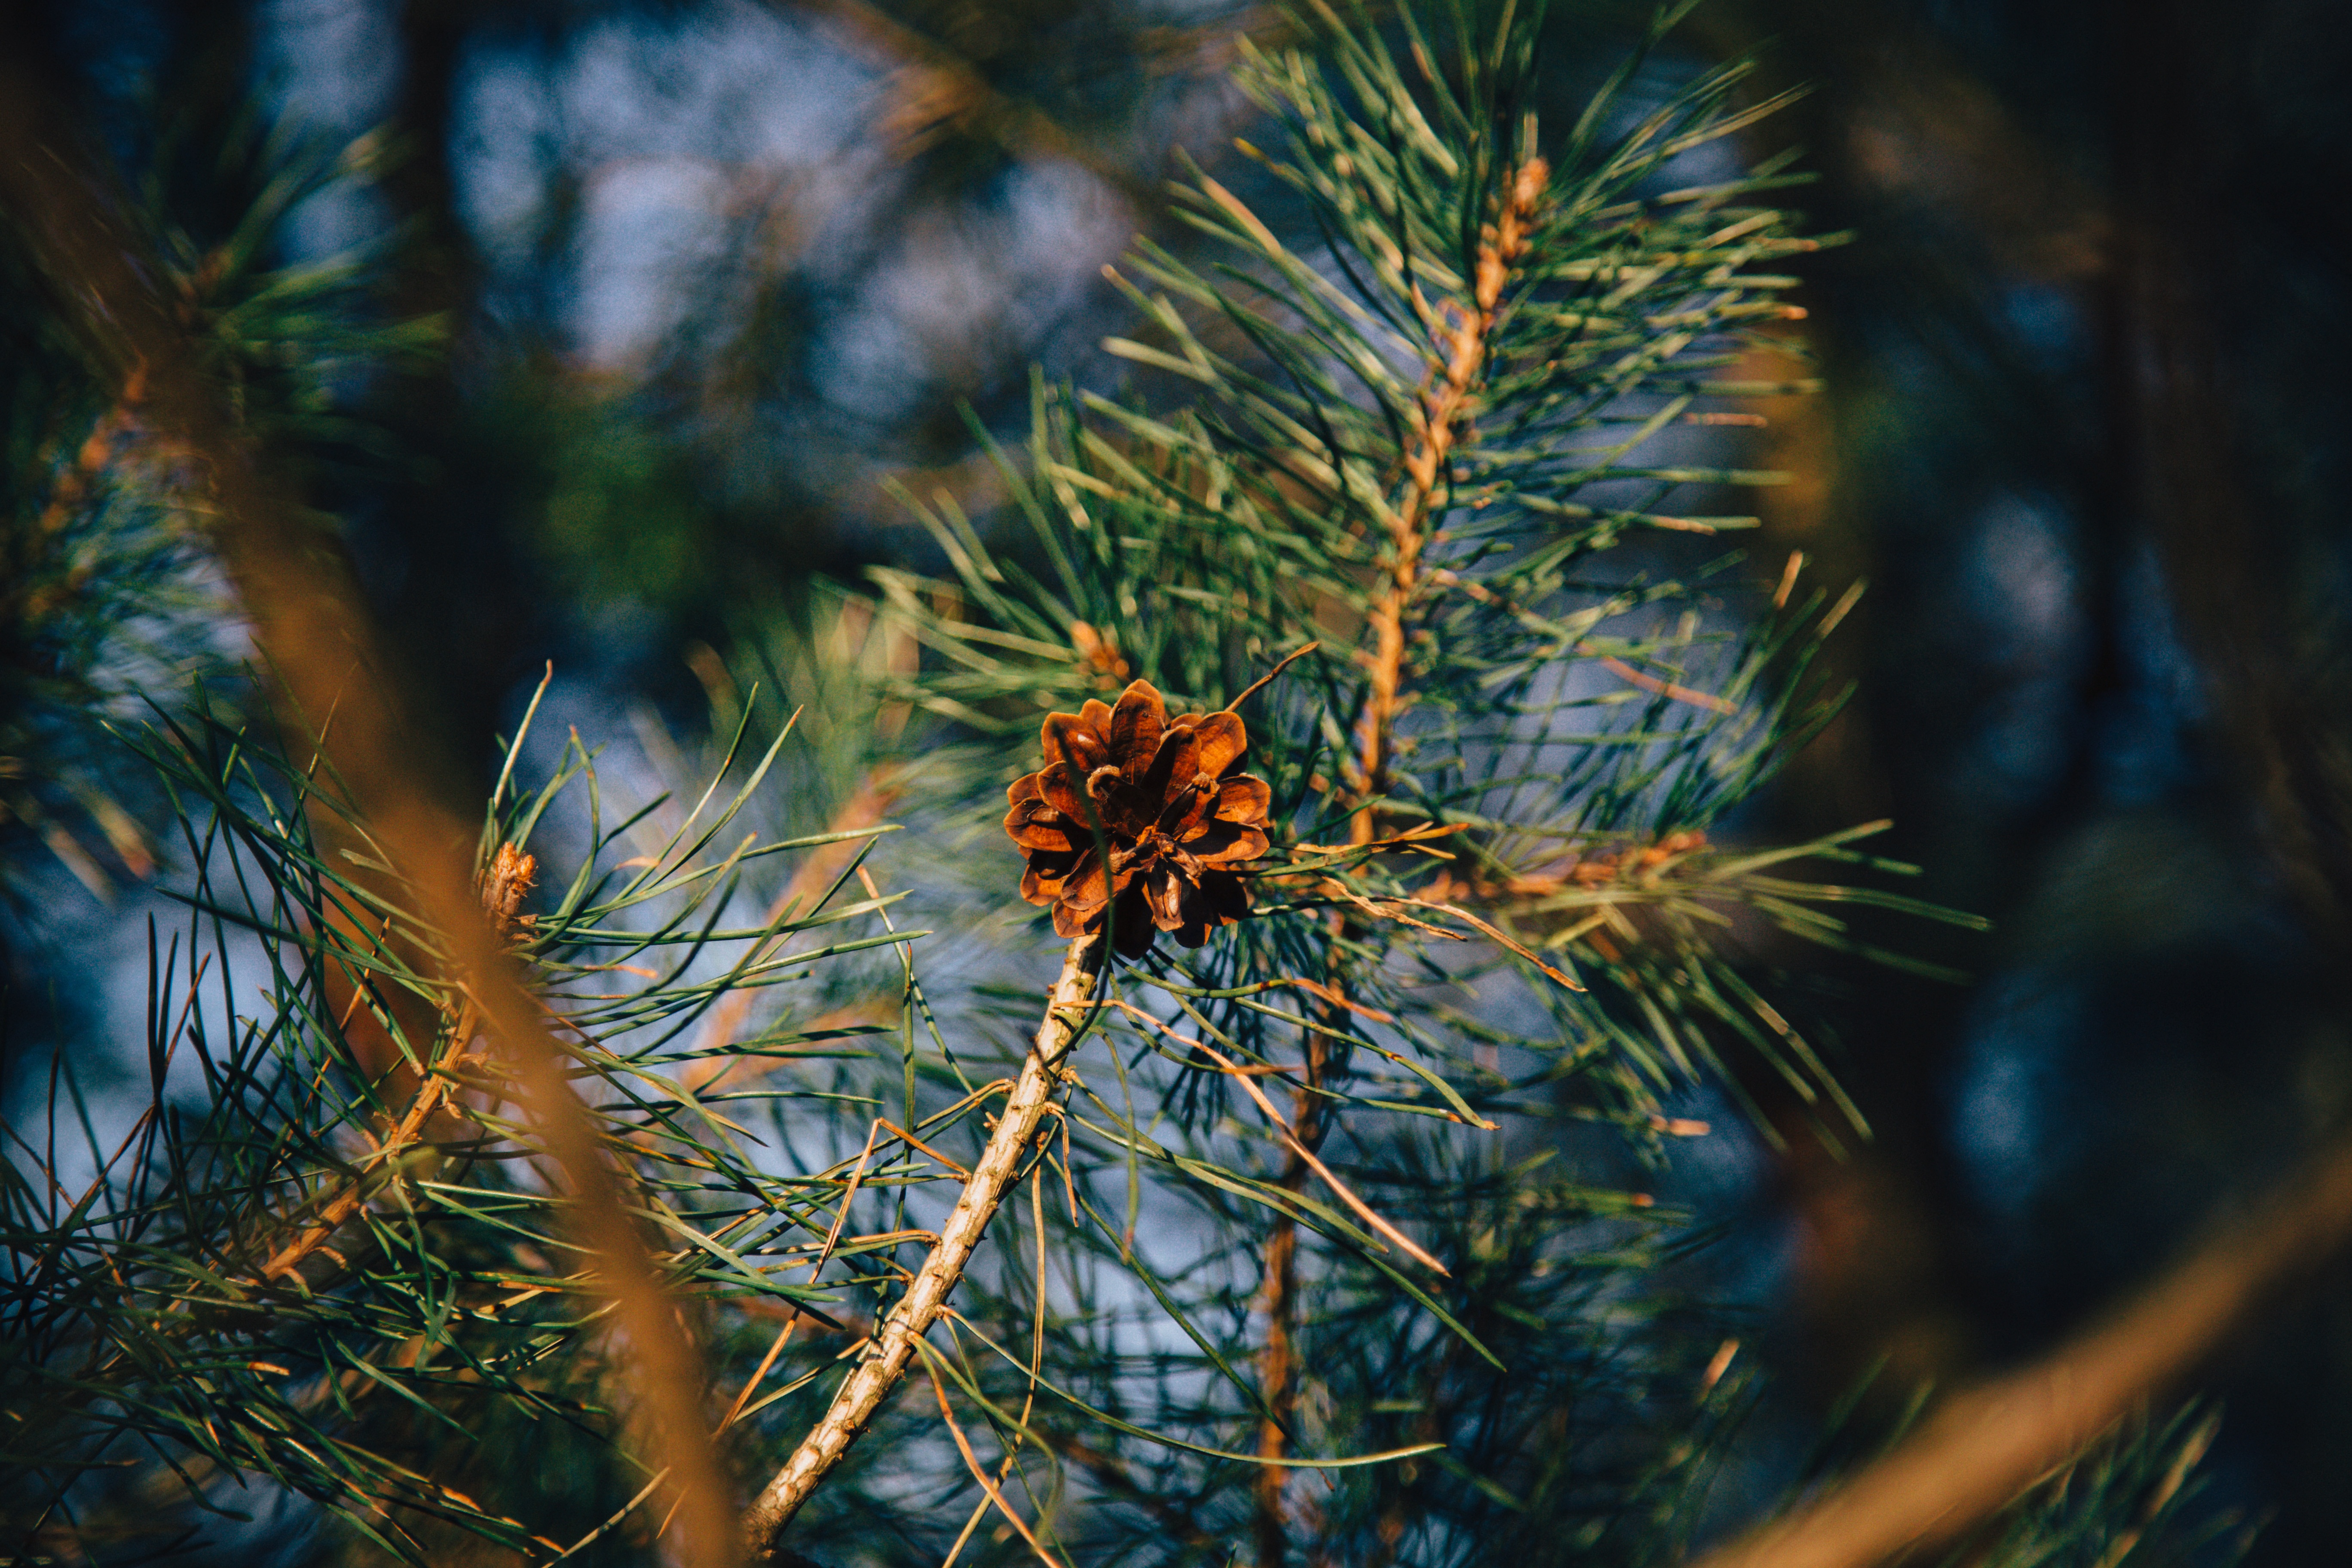
tree, nature, forest, branch, plant, sunlight, leaf, flower, pine, green, evergreen, autumn, botany, fir, flora, season, pine cone, conifer, close up, spruce, needles, macro photography, woody plant, land plant, arecales